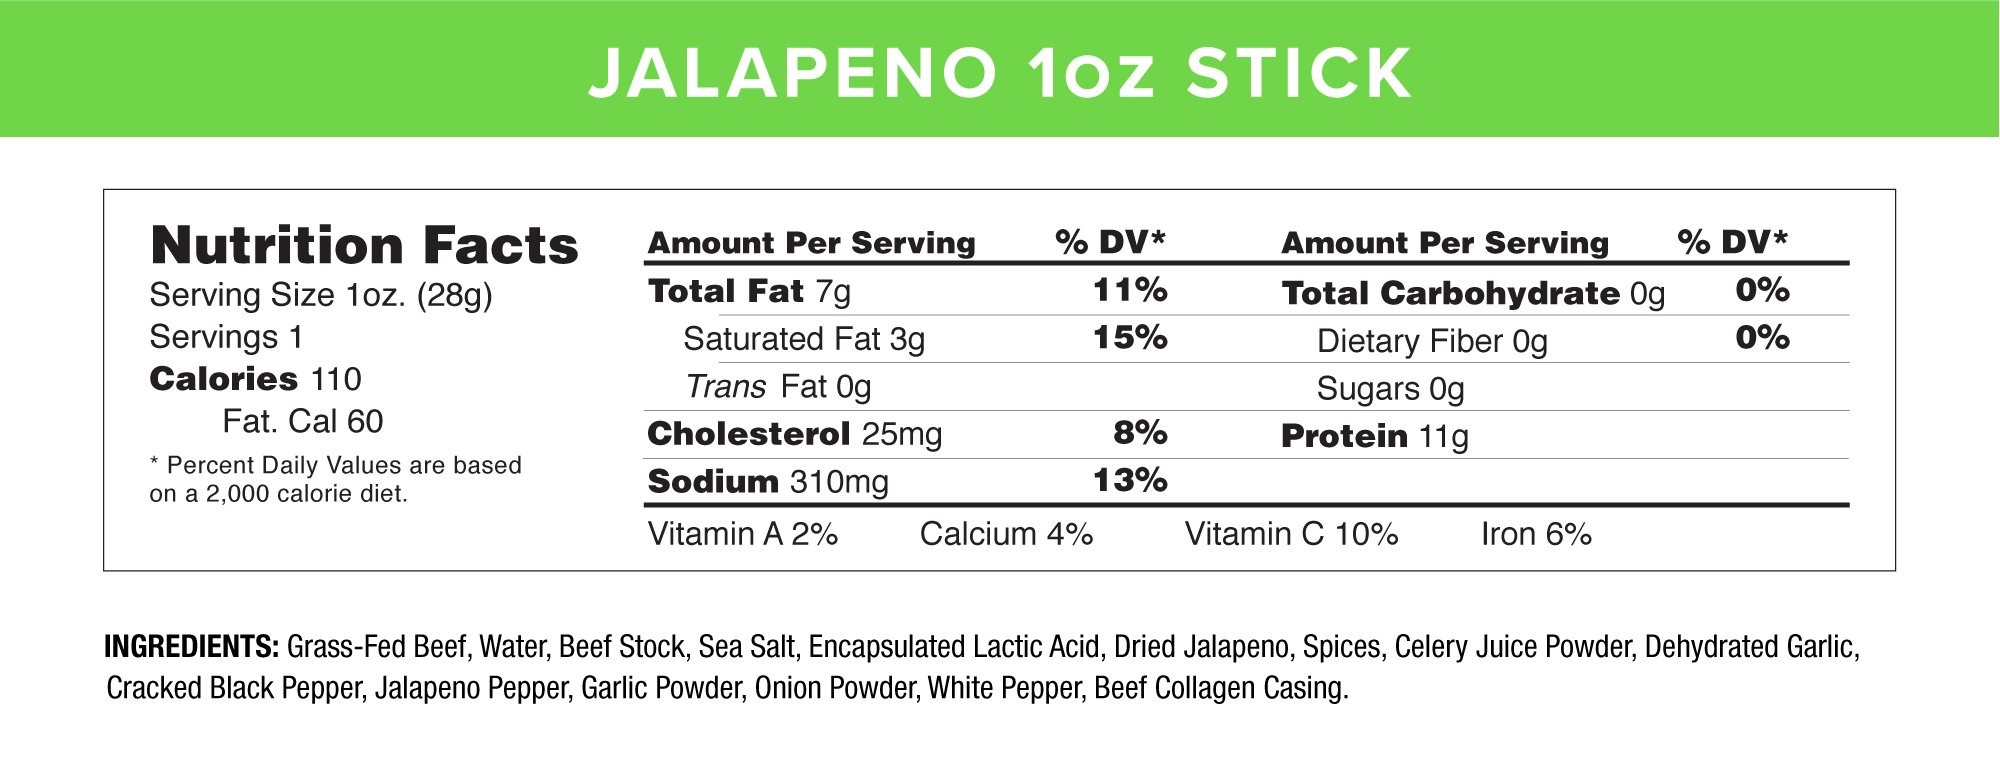
Item Name: Country Archer, Beef Stick Oz, Jalapeno, 1 Ounce (Pack of 2)
Bullet Point 1: The information below is per-pack only
Bullet Point 2: Beef Stick
Bullet Point 3: Country Archer
Bullet Point 4: Allergen information: gluten_free
Bullet Point 5: item package weight: 0.0625pounds
Value: 2.0
Unit: Ounce

Price: 30.78